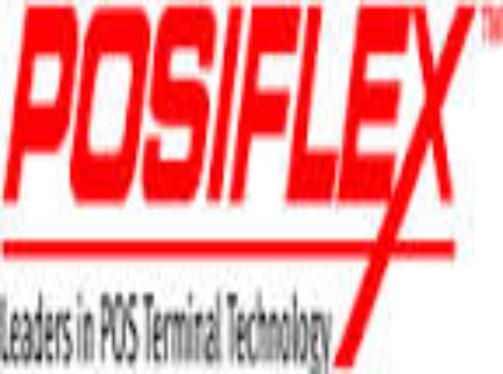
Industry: Others